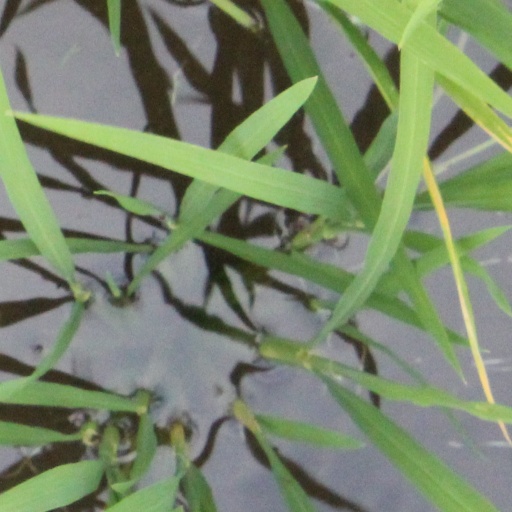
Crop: rice